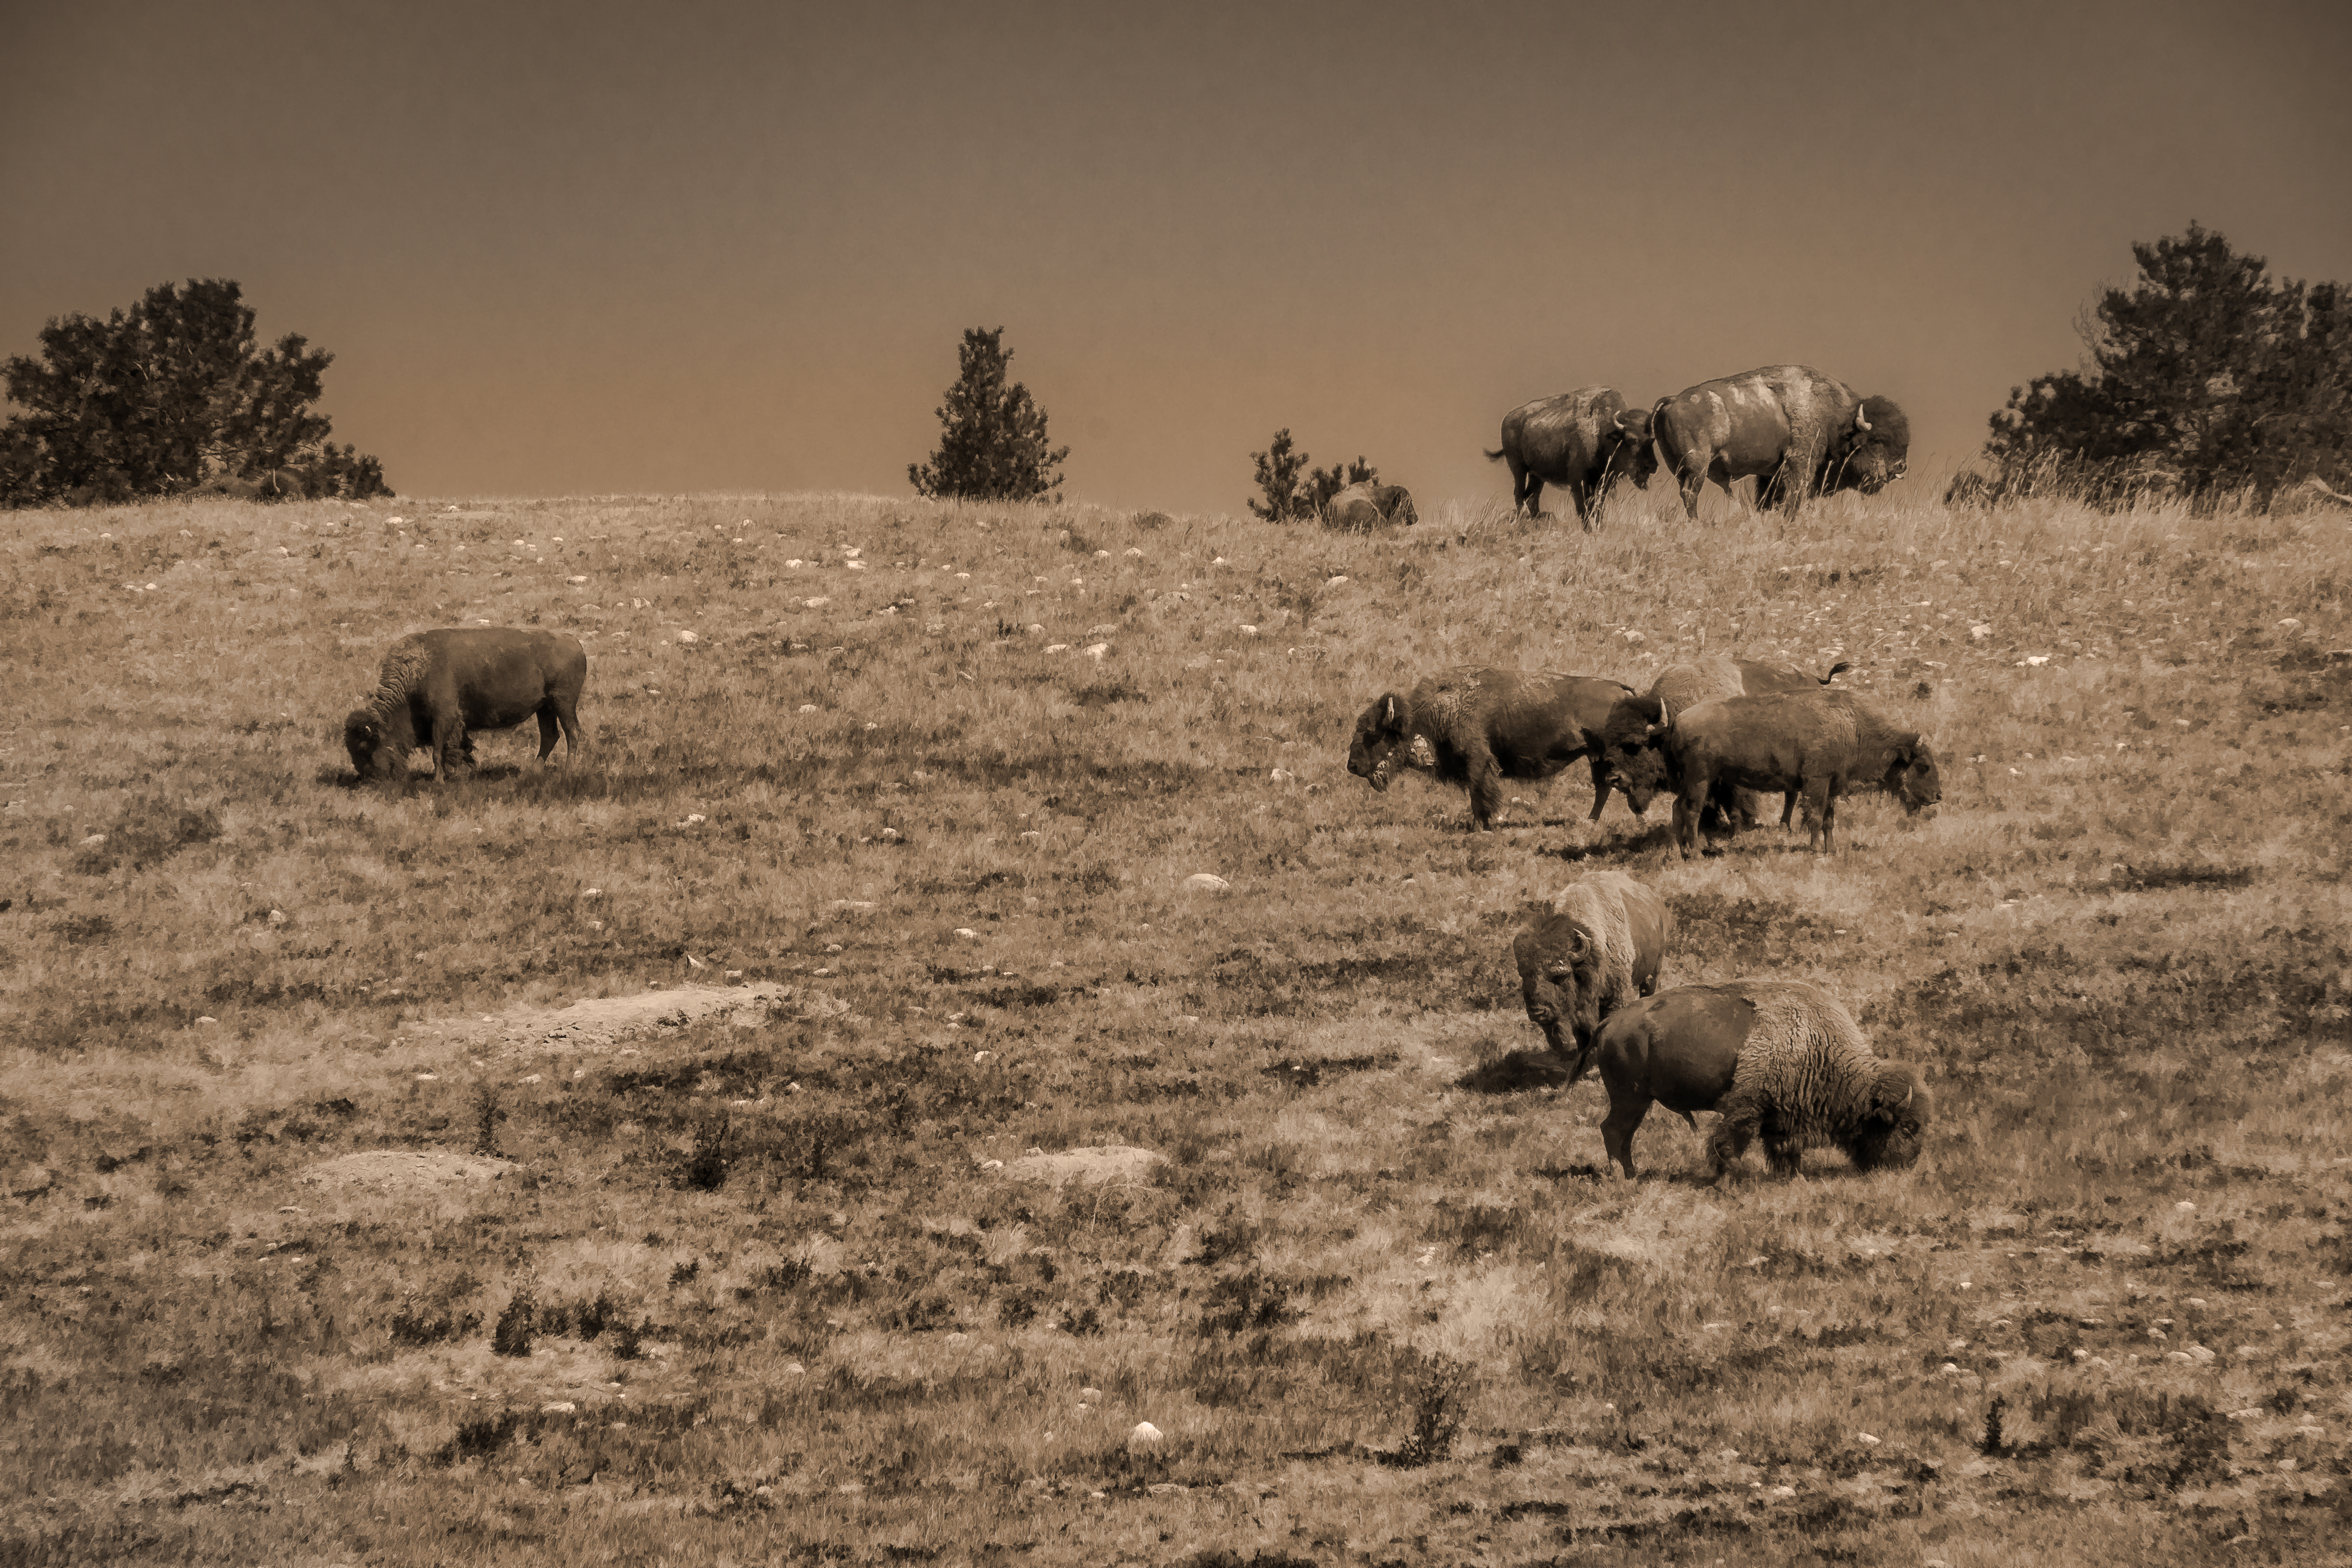
custer, geotagged, south dakota, united states, usa, animals, bison, buffalo, Custer County, Custer County SD, Custer County South Dakota, custer state park, grasslands, hill, hillside, nature, sepia, SONY a6500, SONY Alpha 6500, South Dakota Travel, South Dakota Vacation, travel, travel photography, vacation, Vacation Photos, wildlife, herd, ecosystem, grassland, savanna, fauna, wilderness, pasture, grazing, prairie, safari, black and white, national park, grass, tundra, plain, ecoregion, sky, steppe, sheep, shrubland, animal migration, landscape, tree, cattle like mammal, plant community, field, meadow